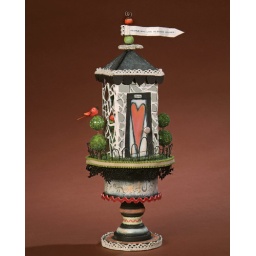
people who live in glass houses